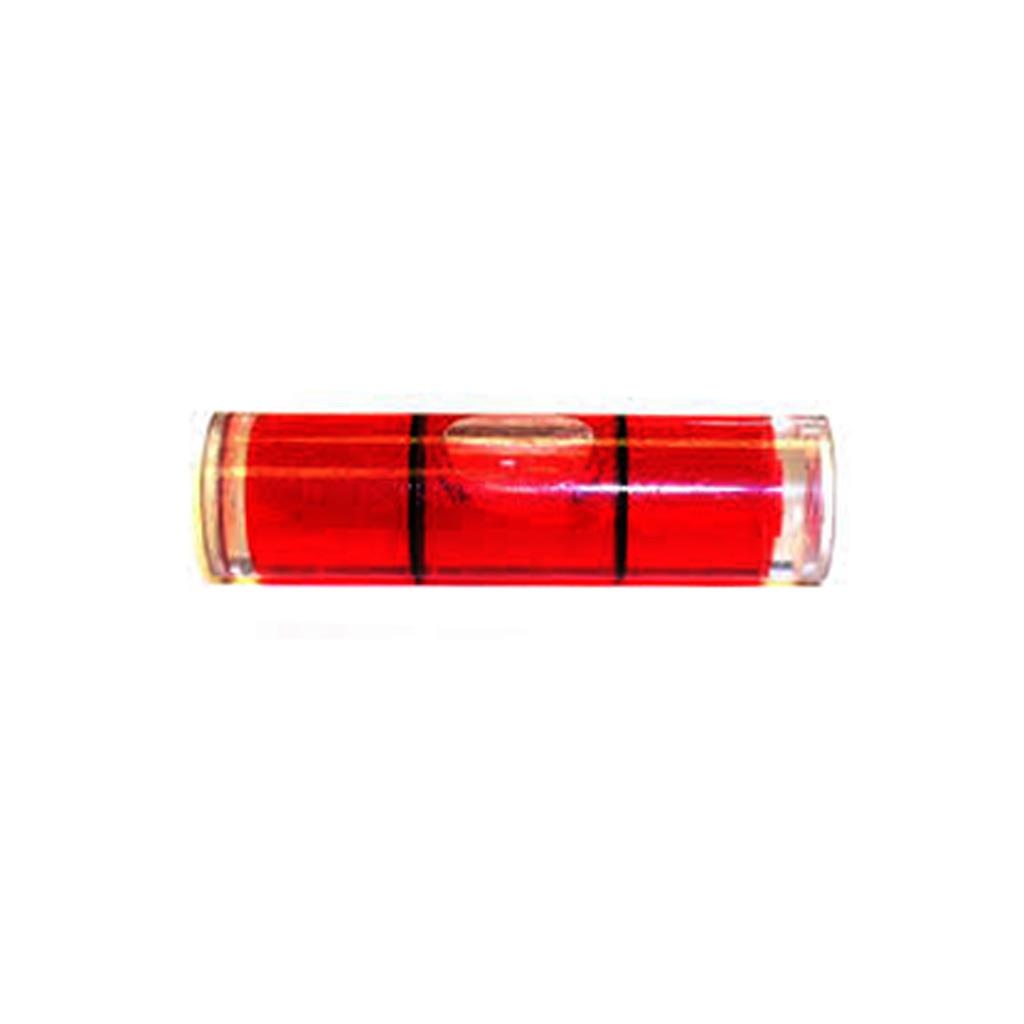
Specialty Archery Sight Level Red Large
Brand: Specialty Archery
Category: Sporting Goods > Outdoor Recreation > Hunting & Shooting > Archery > Archery Targets